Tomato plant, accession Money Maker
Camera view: bottom (45 deg); turntable rotation: 270 degrees
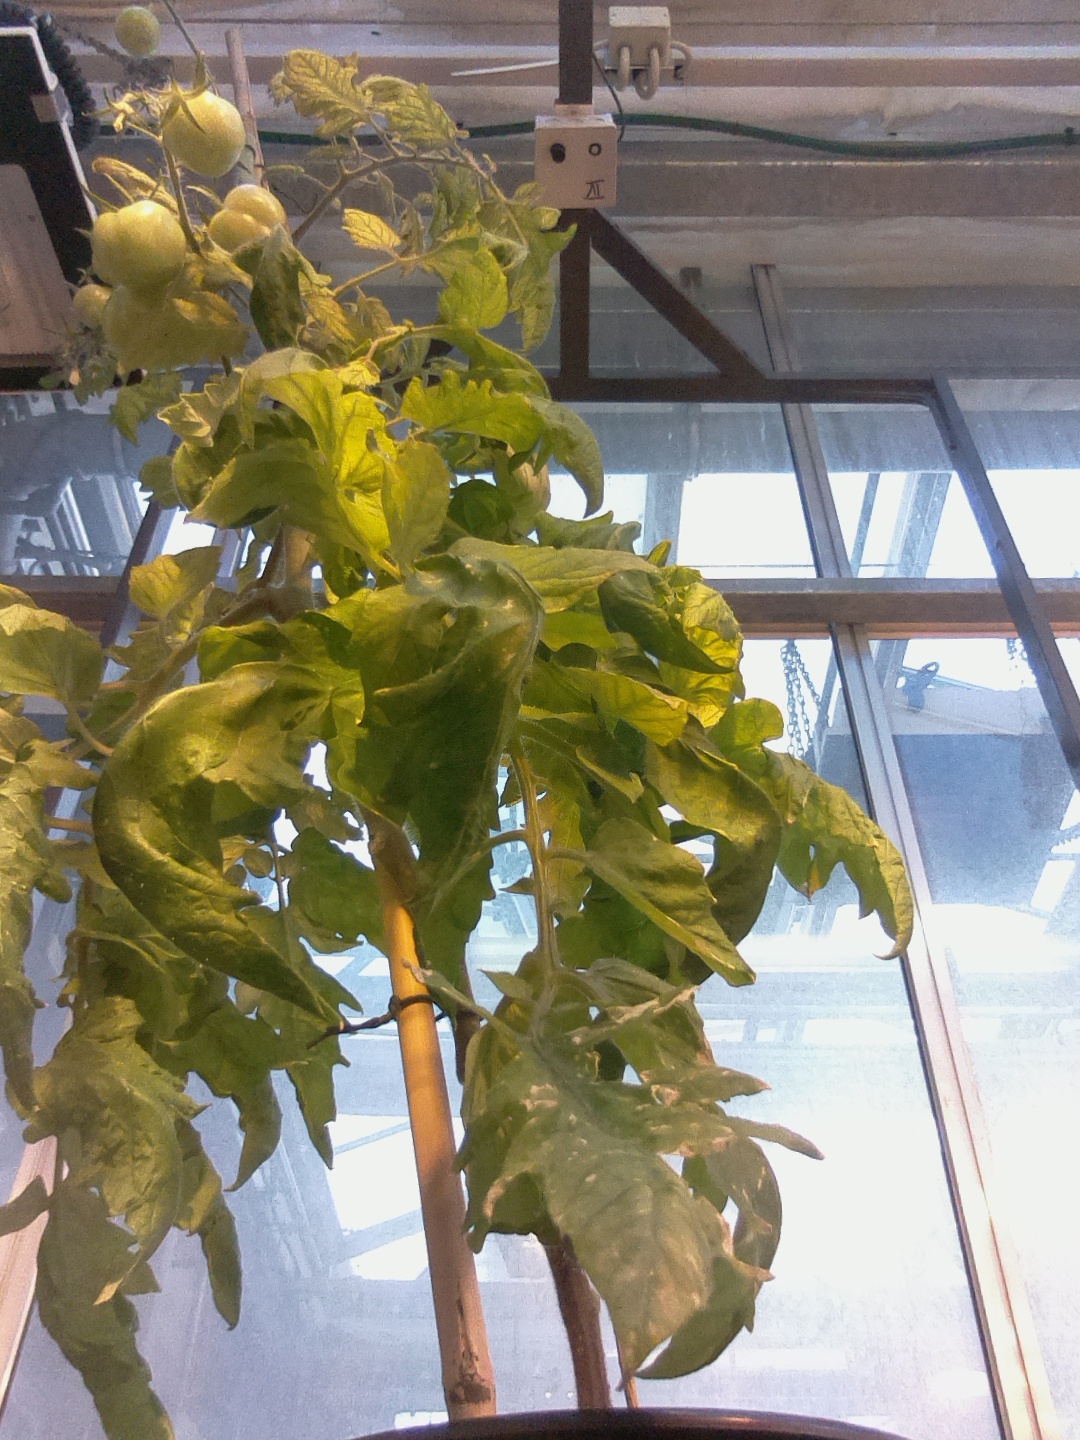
BBCH growth stage 79: 90% -100% of final fruit size